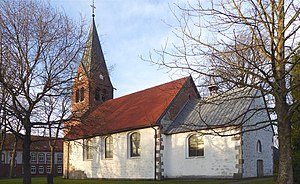
Satrup
Satrup Kirke
Satrup er en landsby beliggende cirka 15 kilometer sydøst for Flensborg i landskabet Angel i Sydslesvig. Administrativt hører landsbyen under Midtangel Kommune i Slesvig-Flensborg kreds i den tyske delstat Slesvig-Holsten. Satrup var en selvstændig kommune indtil marts 2013, hvor den dannede sammen med Havetoftløjt og Ryde den nye kommune Midtangel. Allerede i 1970 kom landsbyerne Esmark, Obdrup und Rebbjerg under Satrup.